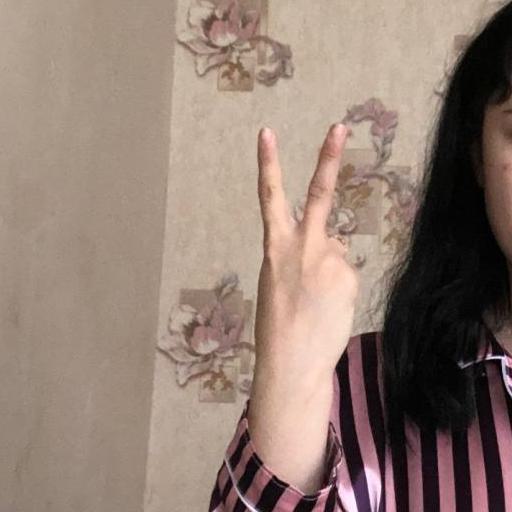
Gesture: peace_inverted